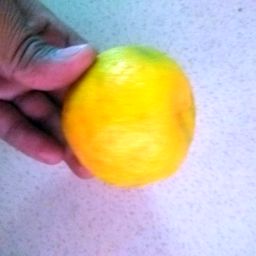
Fruit: Orange
Quality: Good